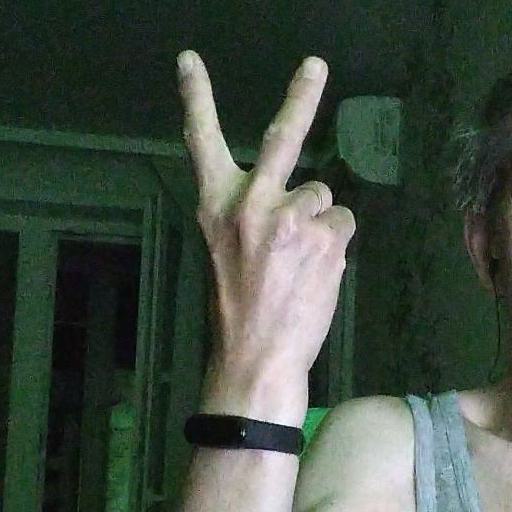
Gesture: peace_inverted